Cryogenic gas plant

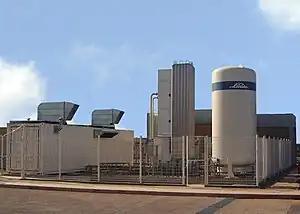
Liquid Oxygen plant with production rate of 80 Nm/hour

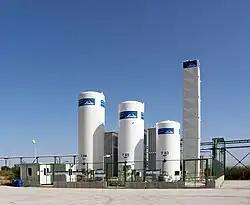
Gaseous Nitrogen (GAN) plant with production rate of 800 Nm/hour

The main purpose of a cryogenic nitrogen plant is to provide a customer with high purity gaseous nitrogen (GAN), liquid nitrogen (LIN), liquid argon (LAR) and high purity argon PLAR at high purities, along with extracting trace gasses like krypton, xenon and helium. High purity liquid material such as oxygen or nitrogen produced by cryogenic plants is stored in a local tank and used as a strategic reserve. This liquid can be vaporised to cover peaks in demand or for use when the plant is offline. Argon, xenon and helium are usually sold to customers in high pressure tank cars or trucks directly due to the smaller volumes.